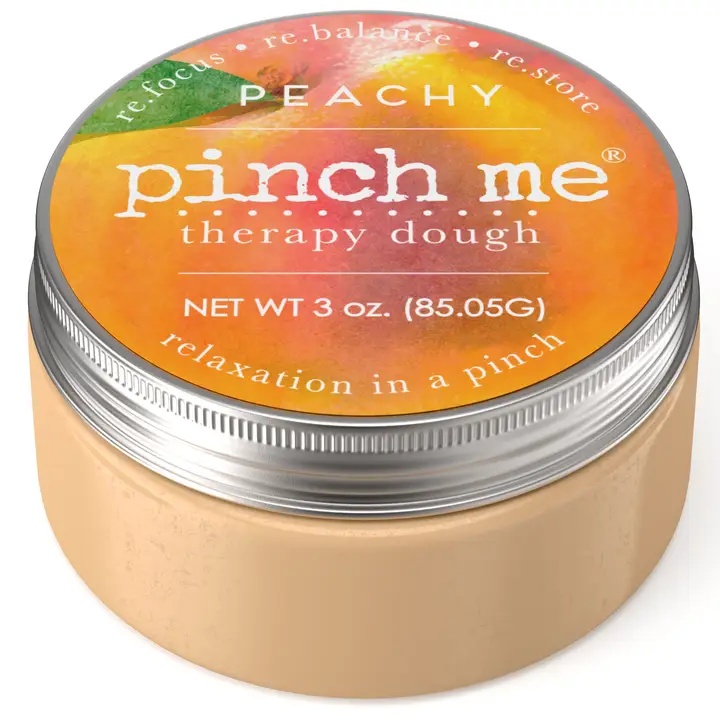
Pinch Me Therapy Dough Peachy
Description Ripe off the Vine! Our new PEACHY scent is refreshing, uplifting, tangy and combines the sweetness of ripe peaches with a hint of tartness for a well-balanced aroma. PEACHY is quickly becoming a customer favorite! The soft and pliable texture of the therapy dough provides a tactile experience that can help relieve muscle tension and improve hand strength. Overall, Pinch Me Therapy Dough's new PEACHY scent offers a unique and enjoyable way to enhance mental and physical well-being. Pinch Me Therapy Dough is the ultimate stress relief tool, offering calming sensory play to help manage anxiety and support mental health. Whether used as a stress ball, putty, or anxiety toy, its soothing texture provides emotional support and helps relieve stress. Perfect for anyone looking to unwind and find a moment of calm throughout the day.
Brand: Utah Vibe Tribe
Category: Toys & Games > Toys > Art & Drawing Toys > Play Dough & Putty